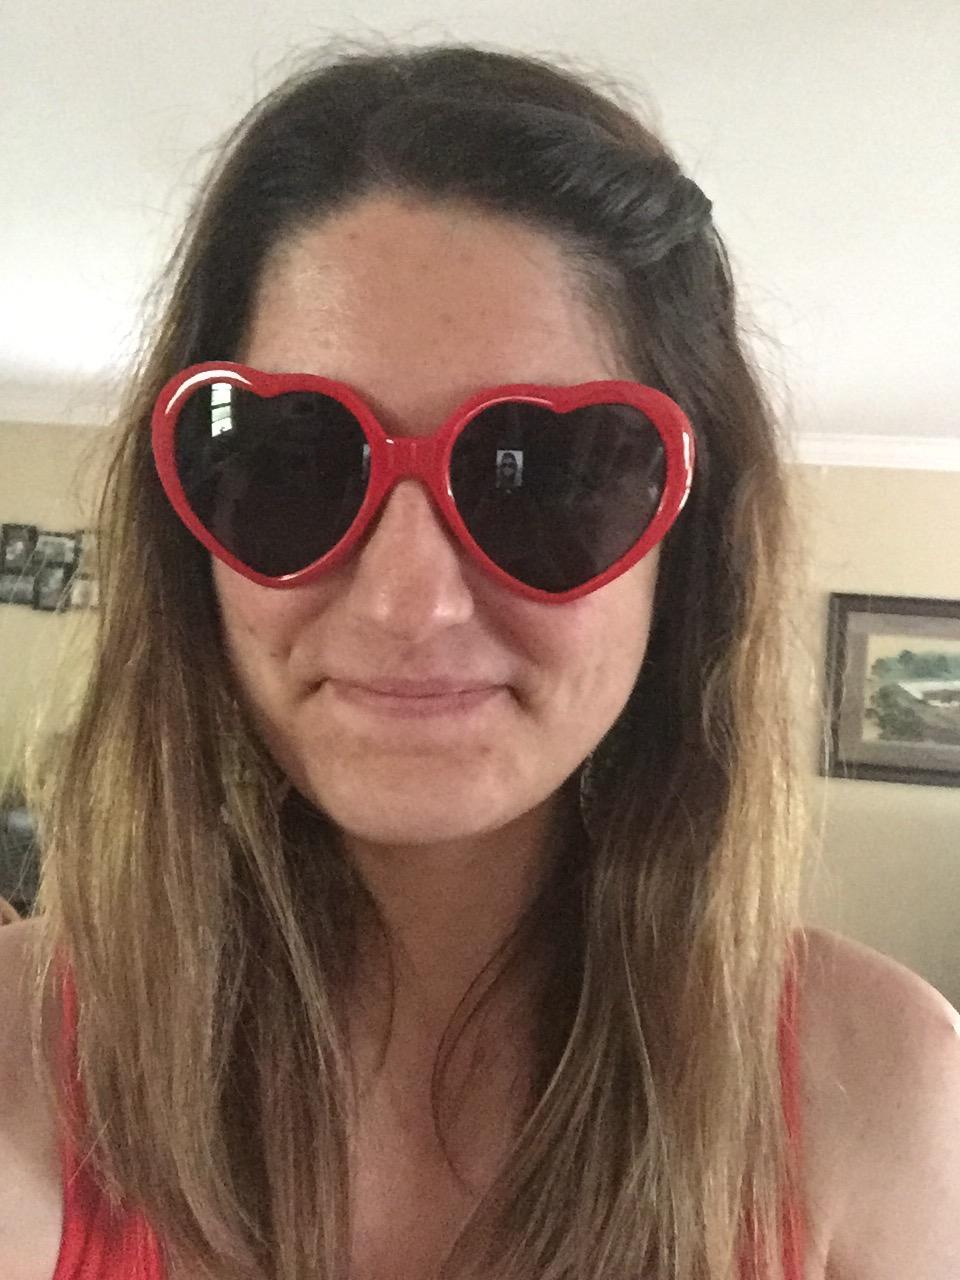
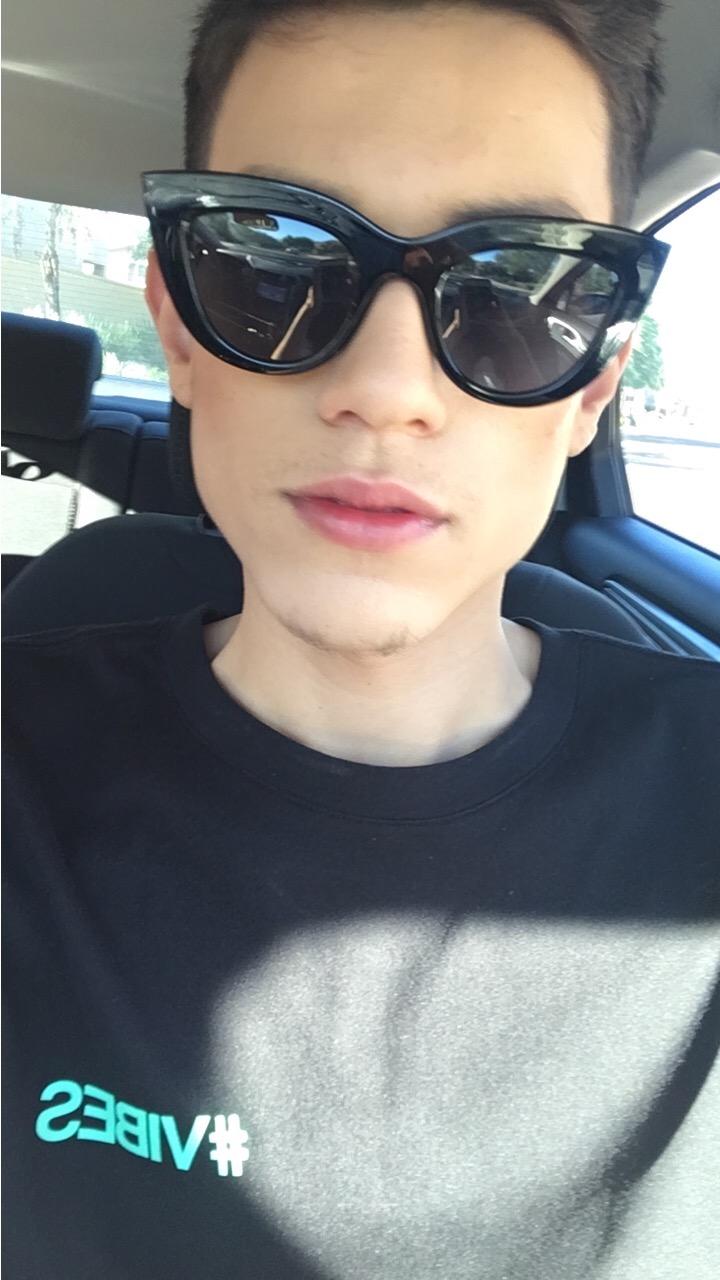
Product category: accessories_sunglasses
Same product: no